Zeng

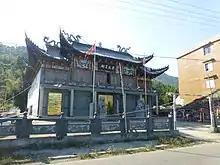
Zeng family ancestral temple, in Houxian Village, Mazhan Town, Cangnan County, Zhejiang

Zeng is a Chinese family name. In Cantonese, it is Tsang; In Wade–Giles, such as those in Taiwan, Tseng or Tzeng; in Malaysia and Singapore, Tsen, Chen or Cheng; in the Philippines, Chan; in Indonesia, Tjan; in Vietnam, Tăng. The surname Zeng is the 32nd most common surname in mainland China as of 2019. It is the 16th most common surname in Taiwan. It meant "high" or "add" in ancient Chinese. Zeng was listed 385th on the "Hundred Family Surnames".